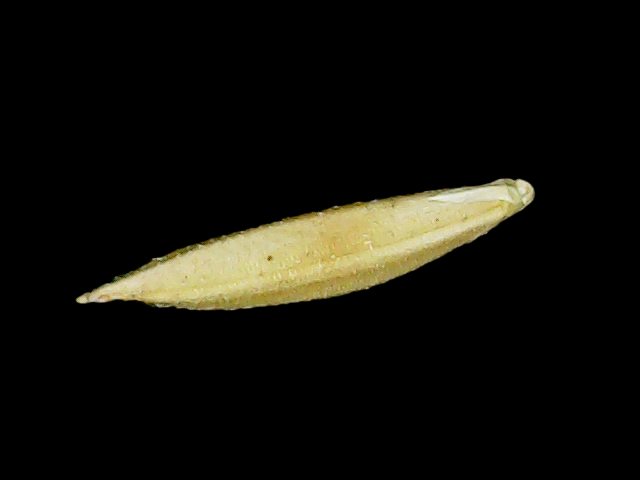
Rice variety: Binadhan25